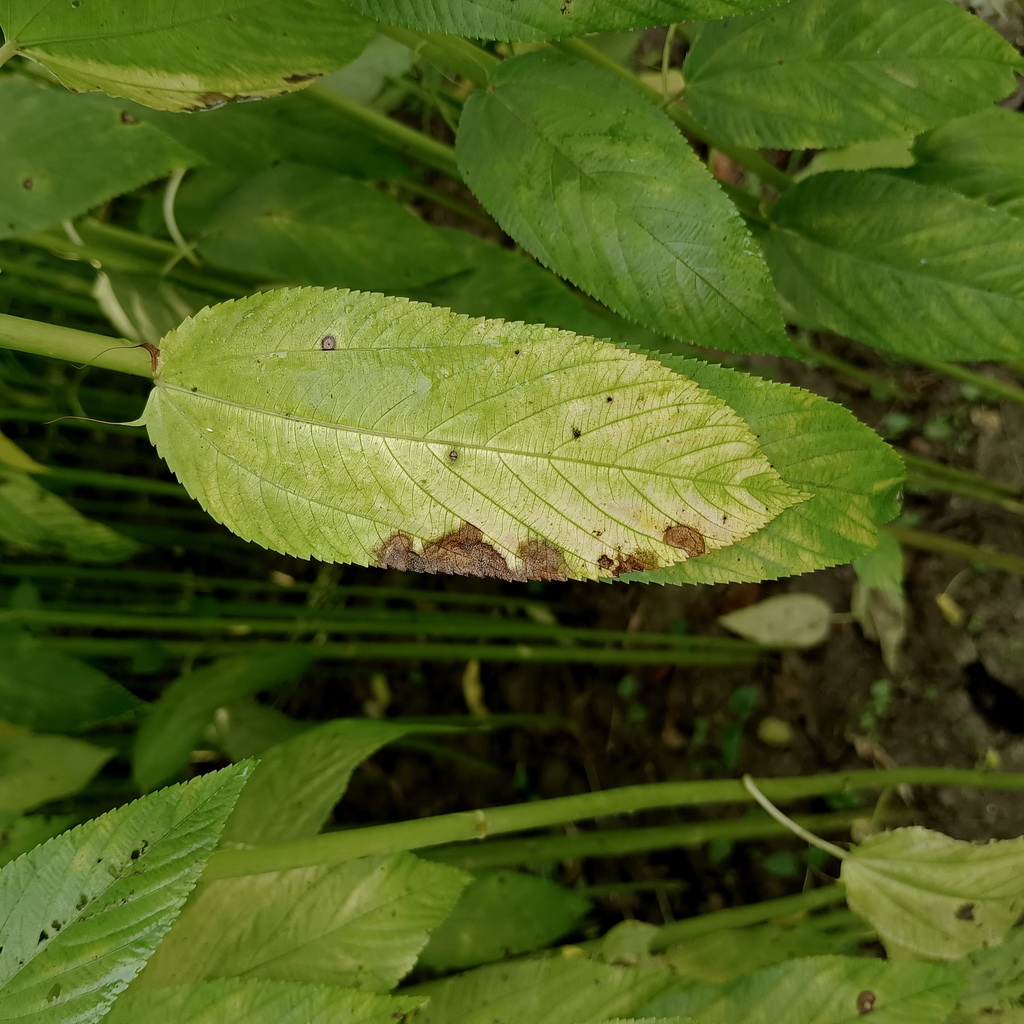
Label: Mosaic